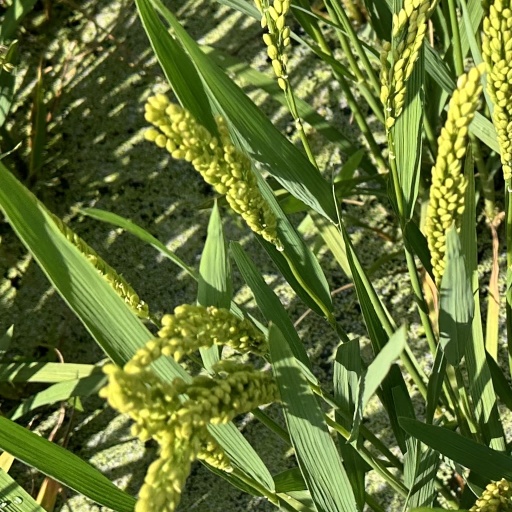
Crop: rice